Scientology and the occult

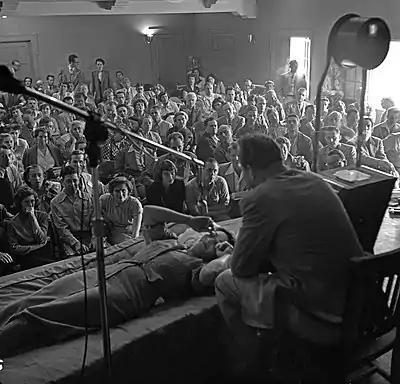
Hubbard conducting a Dianetics seminar in Los Angeles in 1950

In August 1945 Hubbard moved into the Pasadena mansion of John "Jack" Whiteside Parsons, an avid occultist and Thelemite, follower of the English ceremonial magician Aleister Crowley and leader of a lodge of Crowley's magical order, Ordo Templi Orientis (OTO). Parsons and Hubbard collaborated on the "Babalon Working", a sex magic ritual intended to summon an incarnation of Babalon, the supreme Thelemite Goddess.